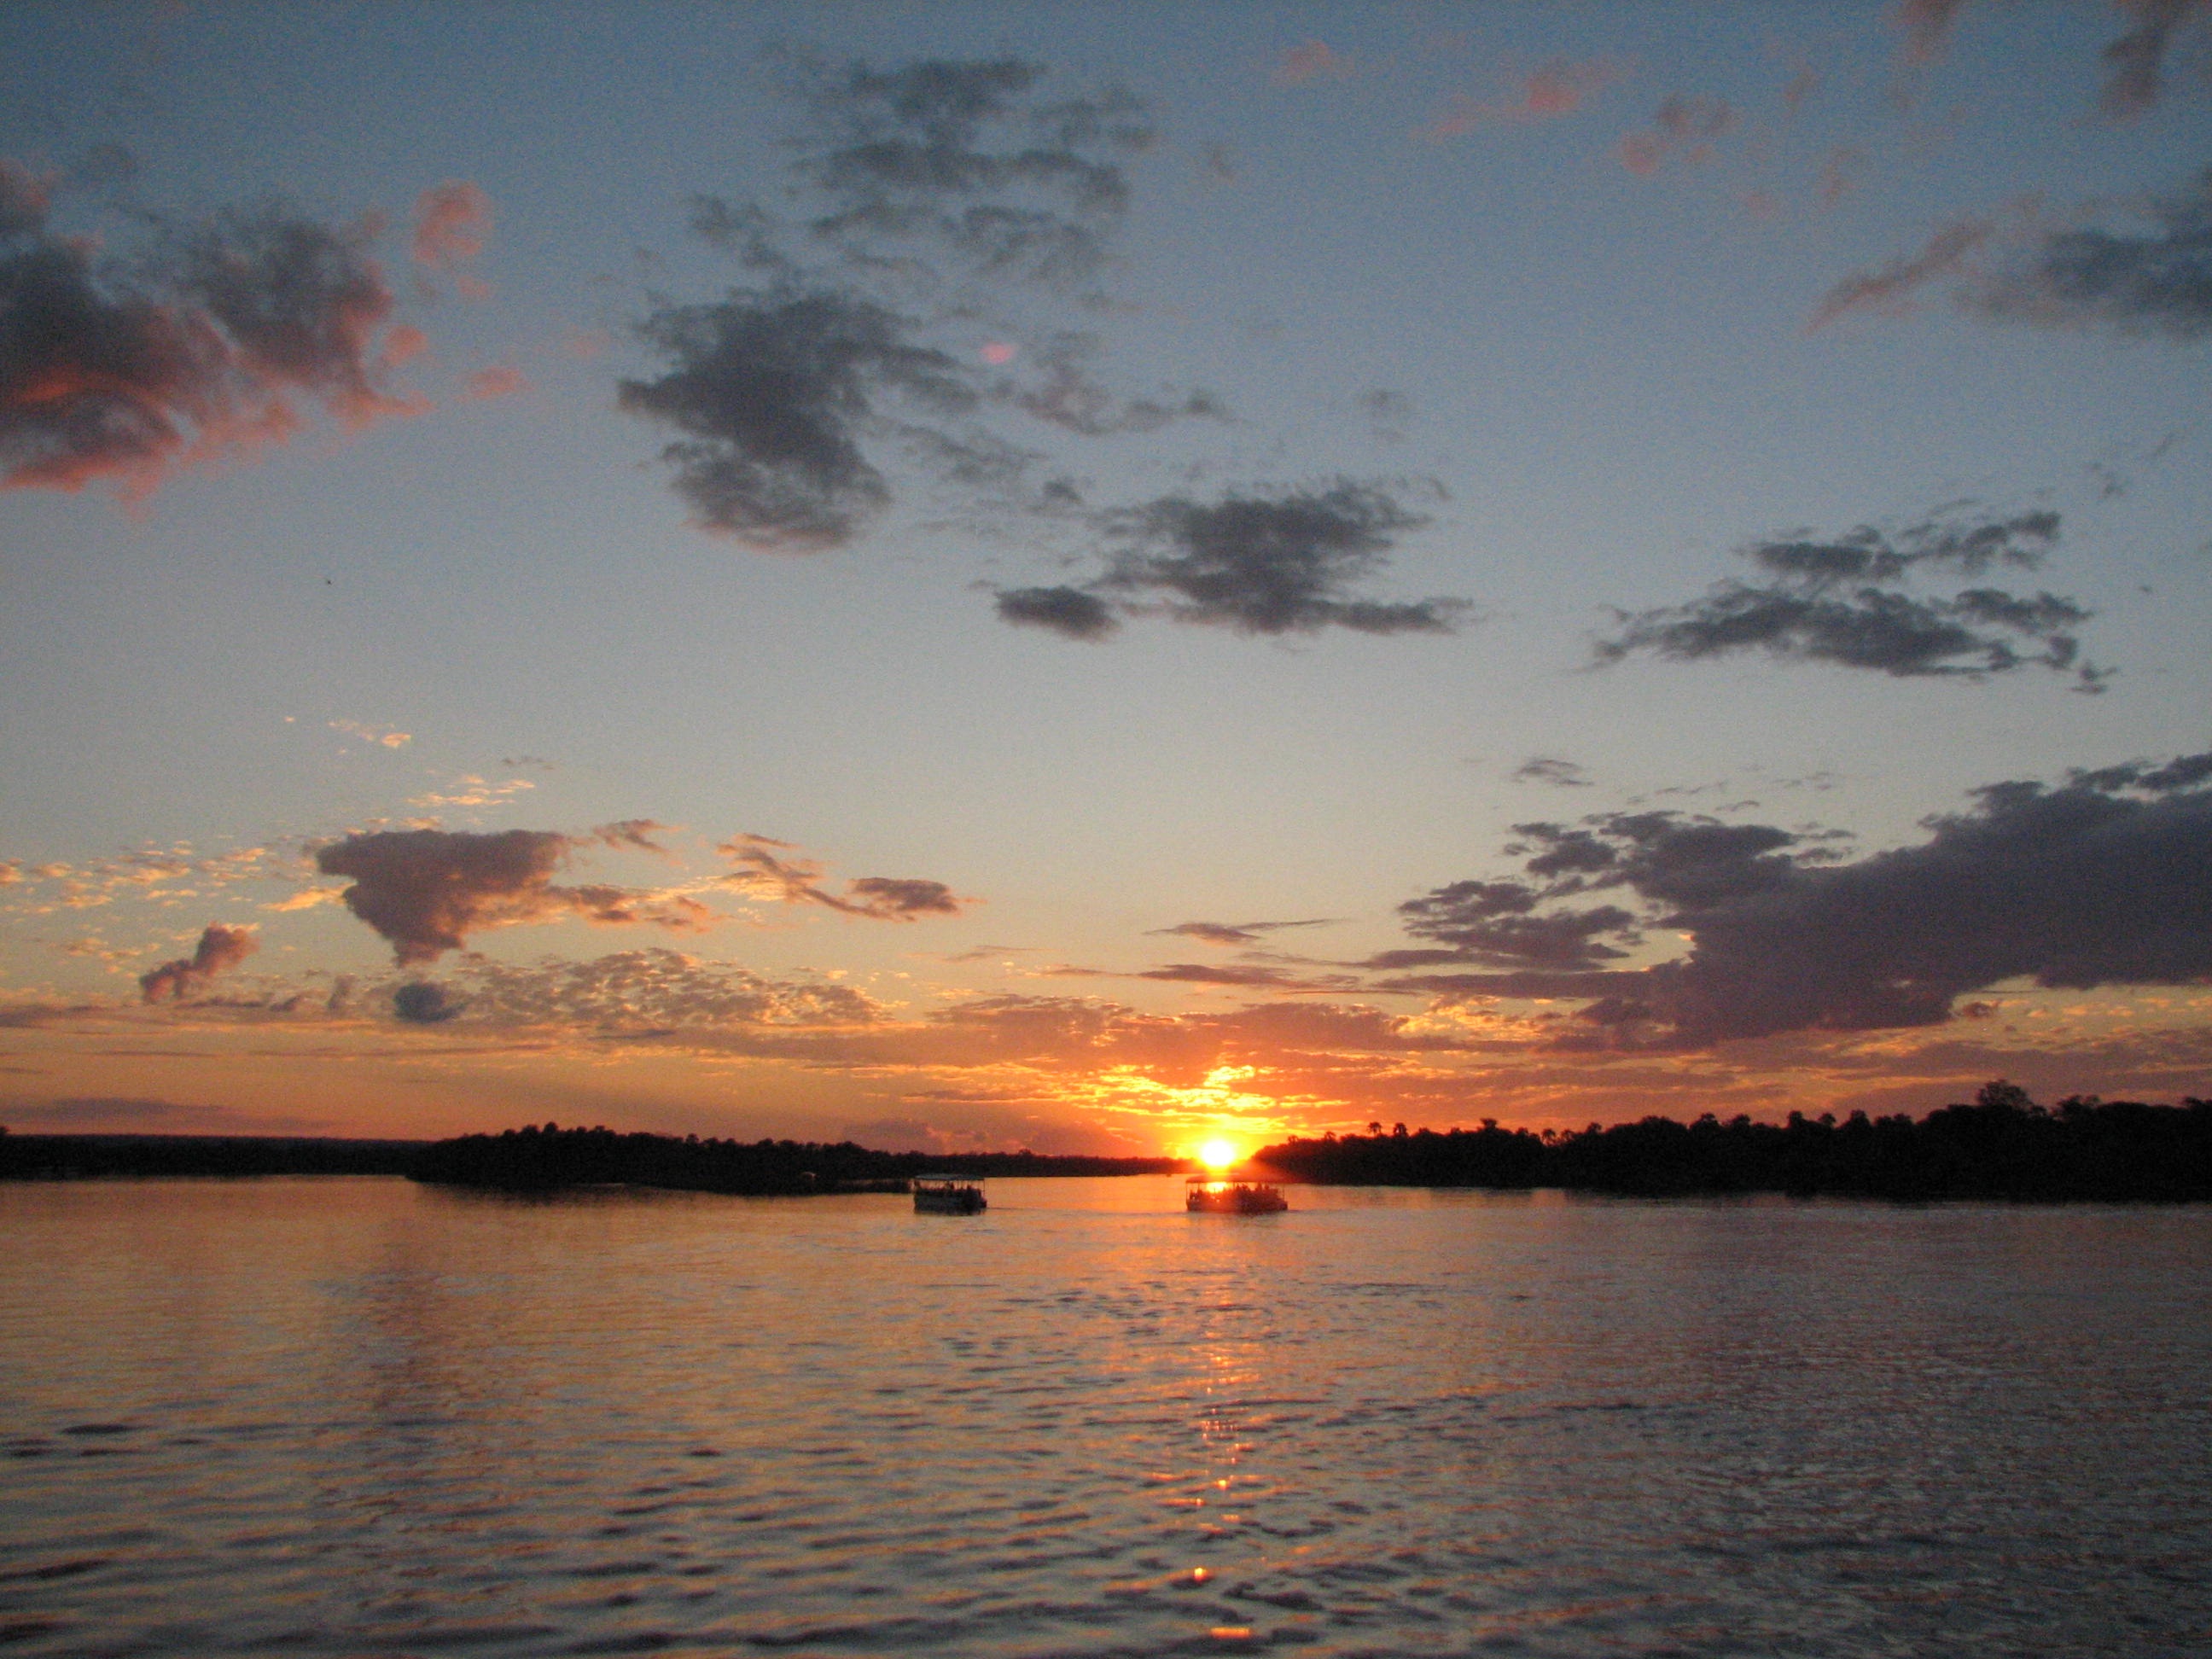
sea, horizon, cloud, sky, sunrise, sunset, morning, lake, dawn, dusk, evening, reflection, bay, loch, afterglow